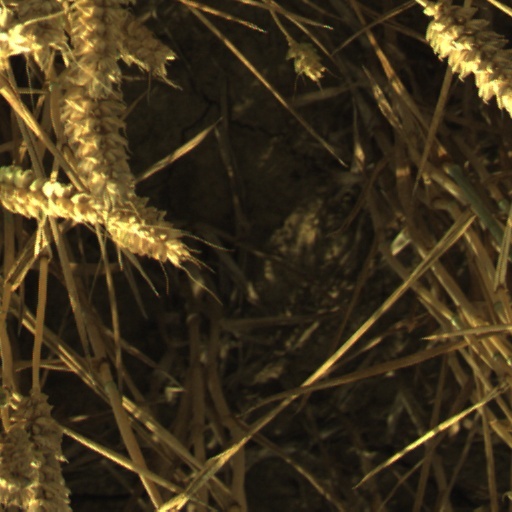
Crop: wheat